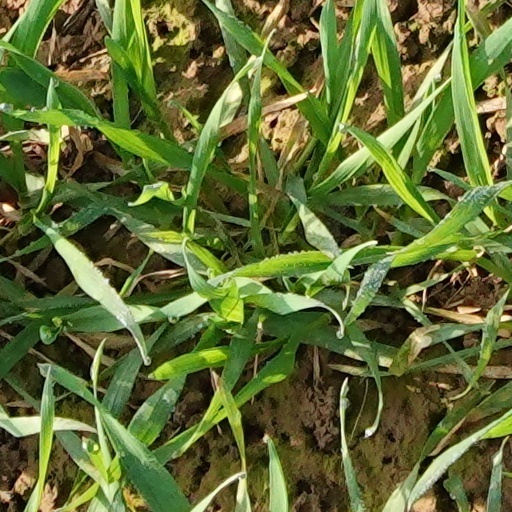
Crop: wheat